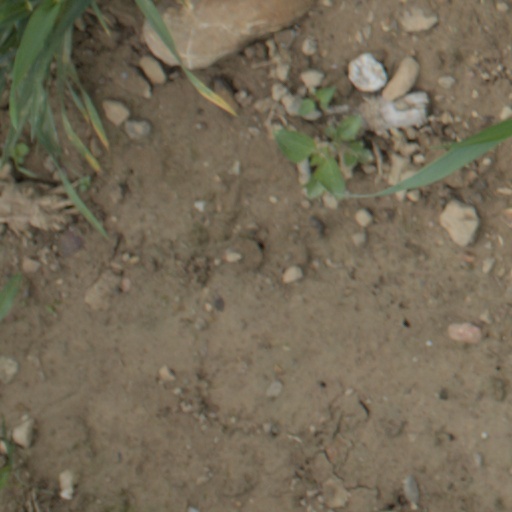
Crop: wheat